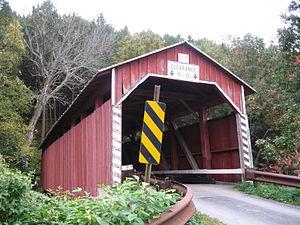
Cleveland Township est un township, situé au sud-ouest du comté de Columbia, aux États-Unis. En 2010, il comptait une population de 1 110 habitants.